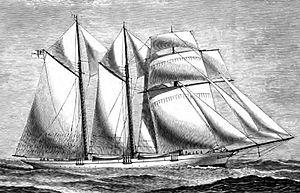
Anna "Annie" Brassey, Baronne Brassey était une voyageuse et écrivaine anglaise. Son best-seller Voyage d'une famille autour du monde : À bord de son yacht le Sunbeam, est publié en anglais en 1878 et traduit en français en 1885.